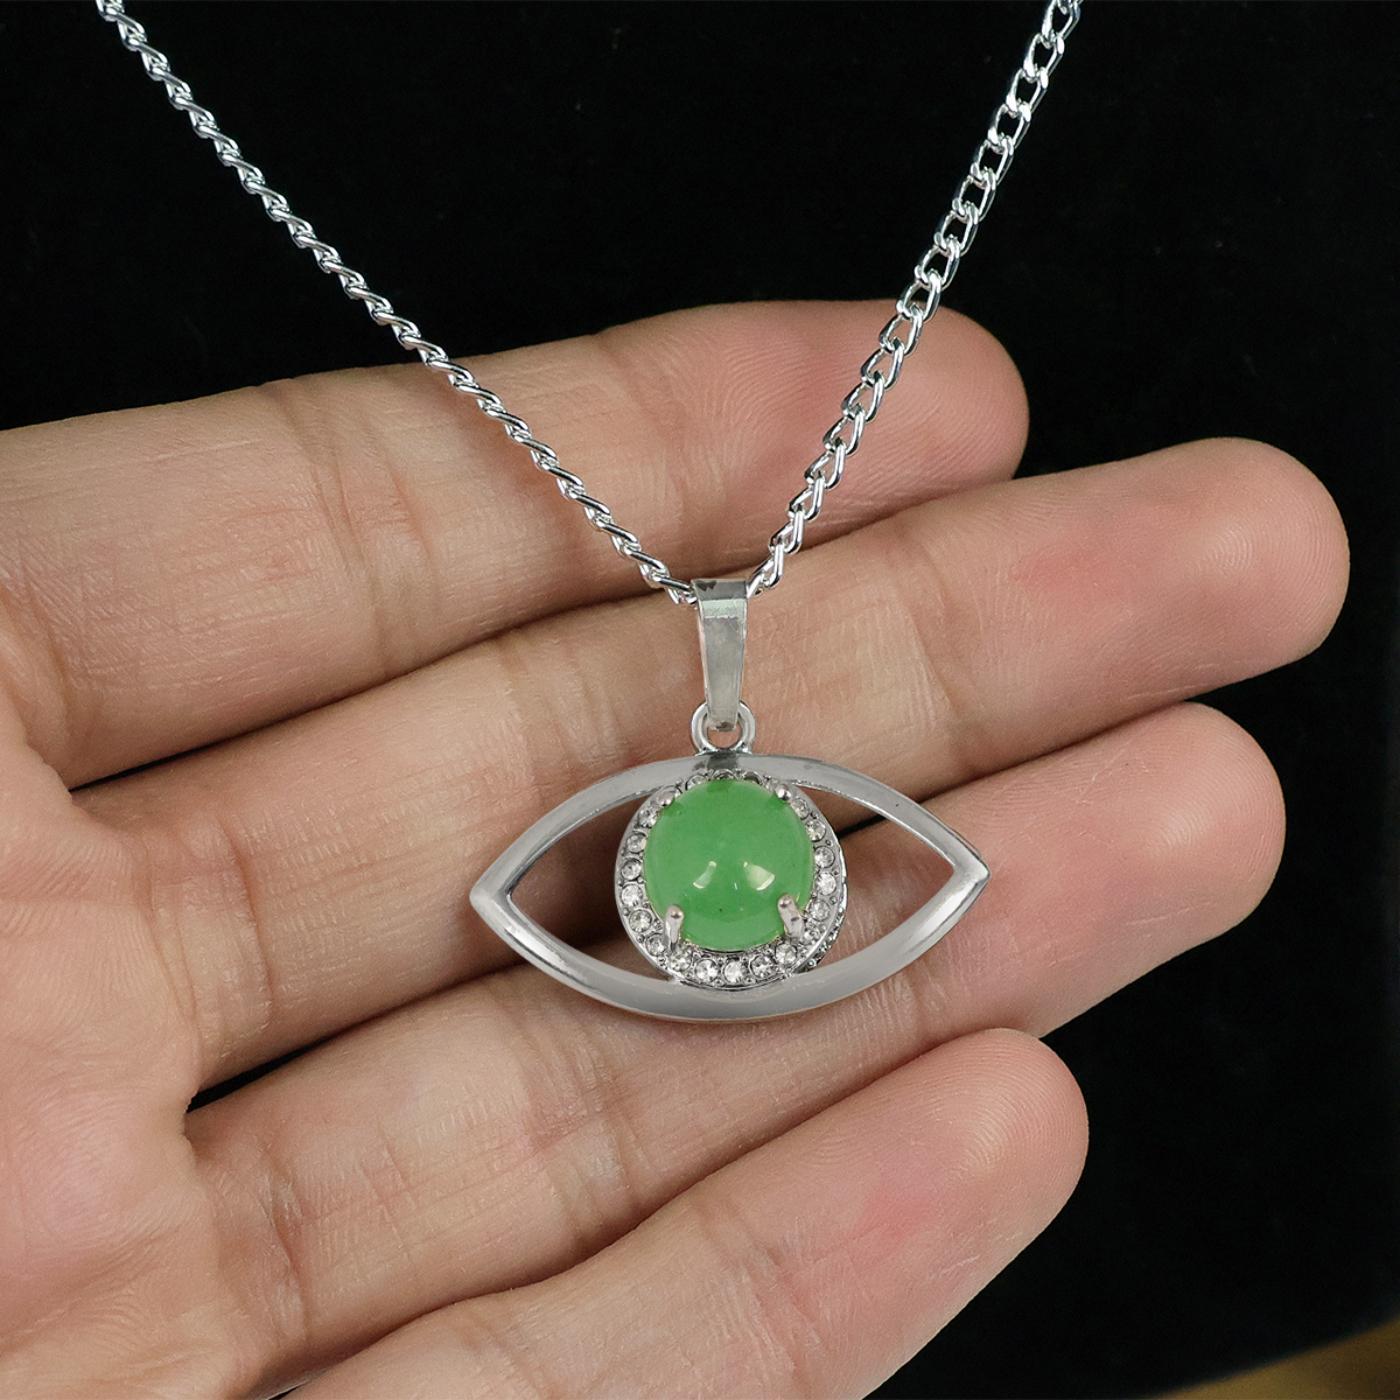
Reiki Crystal Products Green Jade Eye Shape Pendant With Chain For Reiki Healing And Crystal Healing
Type: Necklaces & Pendants
Brand: Reiki Crystal Products
Price: Rs. 349
Natural Crystal Stone Pendant | Height : 35-40 mm | Length - 15-20 mm Approx. Pendant Charged By Reiki Grand Master & Vastu Expert
Features: Natural Crystal Stone Pendant | Height : 35-40 mm | Length - 15-20 mm Approx. Pendant Charged By Reiki Grand Master & Vastu Expert,Natural Healing Stone Pendant for Reiki Healing, Crystal Healing, Numerology, Tarot, Astrology & Feng Shui,100% Authentic, Original and Natural Healing Crystal / Stone - small holes, crack marks on the surface or inside the stones are often visible,Material : Natural Healing Stones See Images & Product Description For Healing Properties /Advantages,Stylish Party-Daily-Office-Casual Wear Reiki Healing Stone Pendant / Locket for Men, Women, Boys, Girls. Best for Gifting & Personal Use.
Included: Pack of 1 X Green Jade Eye Shape Pendant